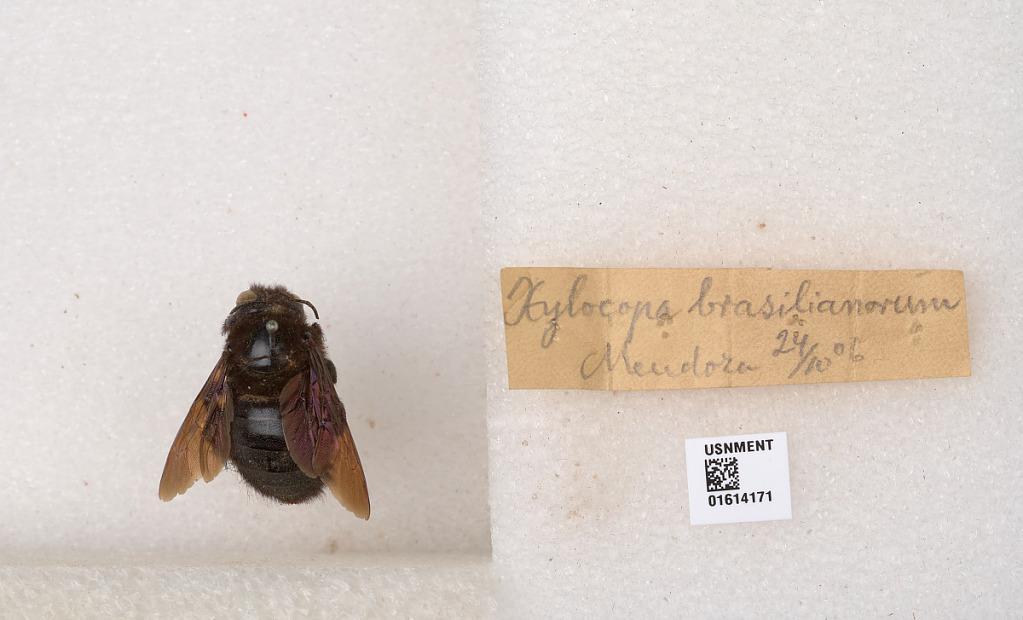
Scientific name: Xylocopa (Neoxylocopa) mendozana Enderlein
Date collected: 1906-10-24